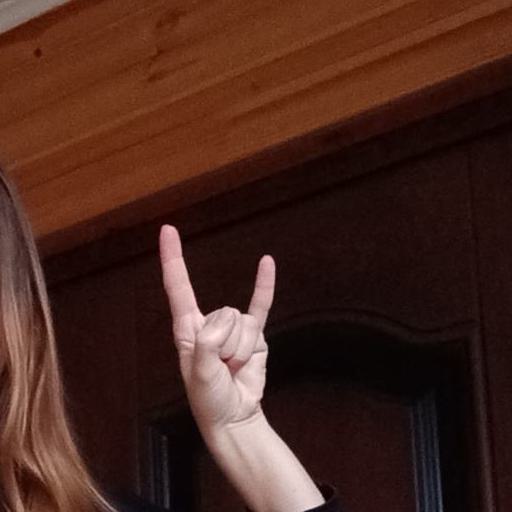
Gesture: rock